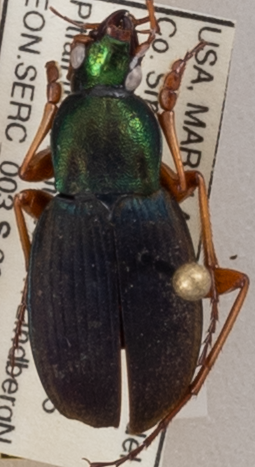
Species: Chlaenius aestivus
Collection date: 2019-07-11
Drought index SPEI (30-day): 0.966
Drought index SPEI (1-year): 2.09
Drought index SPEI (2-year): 1.85